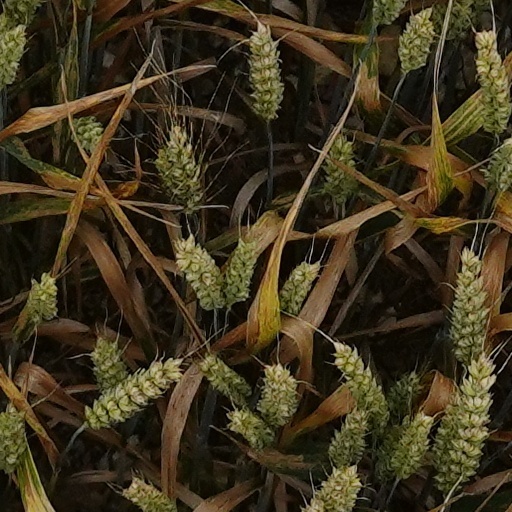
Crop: wheat